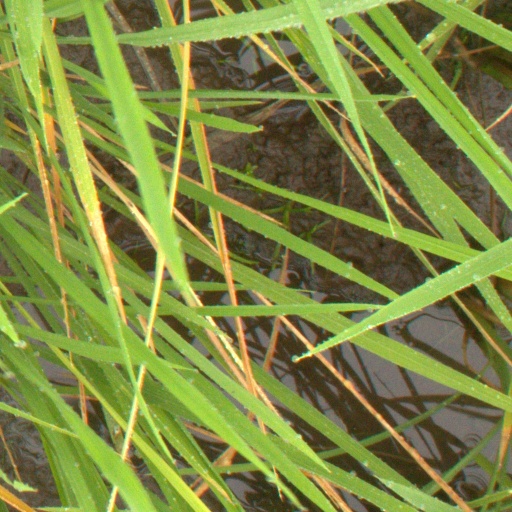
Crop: rice